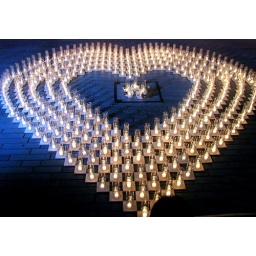
An arrangement of lights representing the current ambiance in the air !! The red roses in the center enhance the effect.